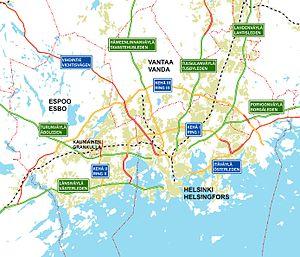
Le Kehä I ou Seututie 101 est une route périphérique de la capitale Helsinki.
Le Kehä II ou Seututie 102 est une autoroute périphérique de la capitale finlandaise Helsinki.
La Seututie 120 ou Vihdintie est une route régionale de Finlande qui mène du quartier Haaga d'Helsinki à Vihti.